2022 United States Senate election in Missouri

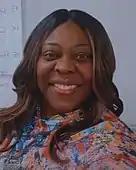
College professor Gena Ross, a previous nominee for U.S. House, finished fifth.

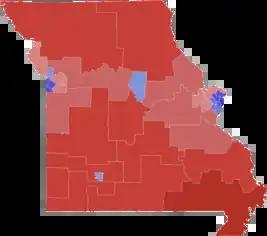
State Senate district results

As the Democratic primary season progressed, three main contenders emerged: Lucas Kunce, director of national security at the American Economic Liberties Project; Spencer Toder, a businessman; and Trudy Busch Valentine, heiress of the Anheuser-Busch brewing company. Kunce and Toder both campaigned as anti-establishment populists, whereas Valentine campaigned in a staid manner with few public appearances.